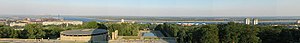
Volgograd / Seværdigheder
Udsigt over Volgafloden i Volgograd fra monumentet Moderlandet kalder.
Volgograd er en by i Den Russiske Føderation ved floden Volga grundlagt 1589. Volgograd er det administrative center i Volgograd oblast. Byen har 1.015.586 indbyggere. Byen blev fuldstændig ødelagt under 2. verdenskrig i slaget om Stalingrad, der førte til opløsningen af den tyske 6. arme. Herefter udviklede krigen sig til en tilbagetrækningskrig for de tyske tropper. I 1943 tildelte Storbritanniens kong George VI borgerne i Stalingrad det juvelbesatte "Sword of Stalingrad" i erkendelse af deres tapperhed. I 1945 tildelte Sovjetunionen Stalingrad titlen "helteby" for byens modstand. Efter Stalingrads ødelæggelse under krigen blev opførelsen af den moderne by indledt i 1946. Til erindring om slaget opførtes i 1967 et mindesmærke: Mamajev Kurgan monumentet Moderlandet kalder.